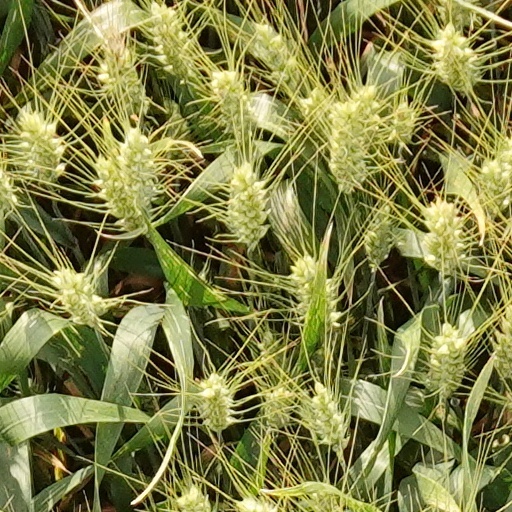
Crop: wheat